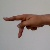
The image shows a hand gesture representing the letter 'P' in Indian Sign Language.